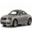
Label: automobile